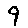
Label: 9